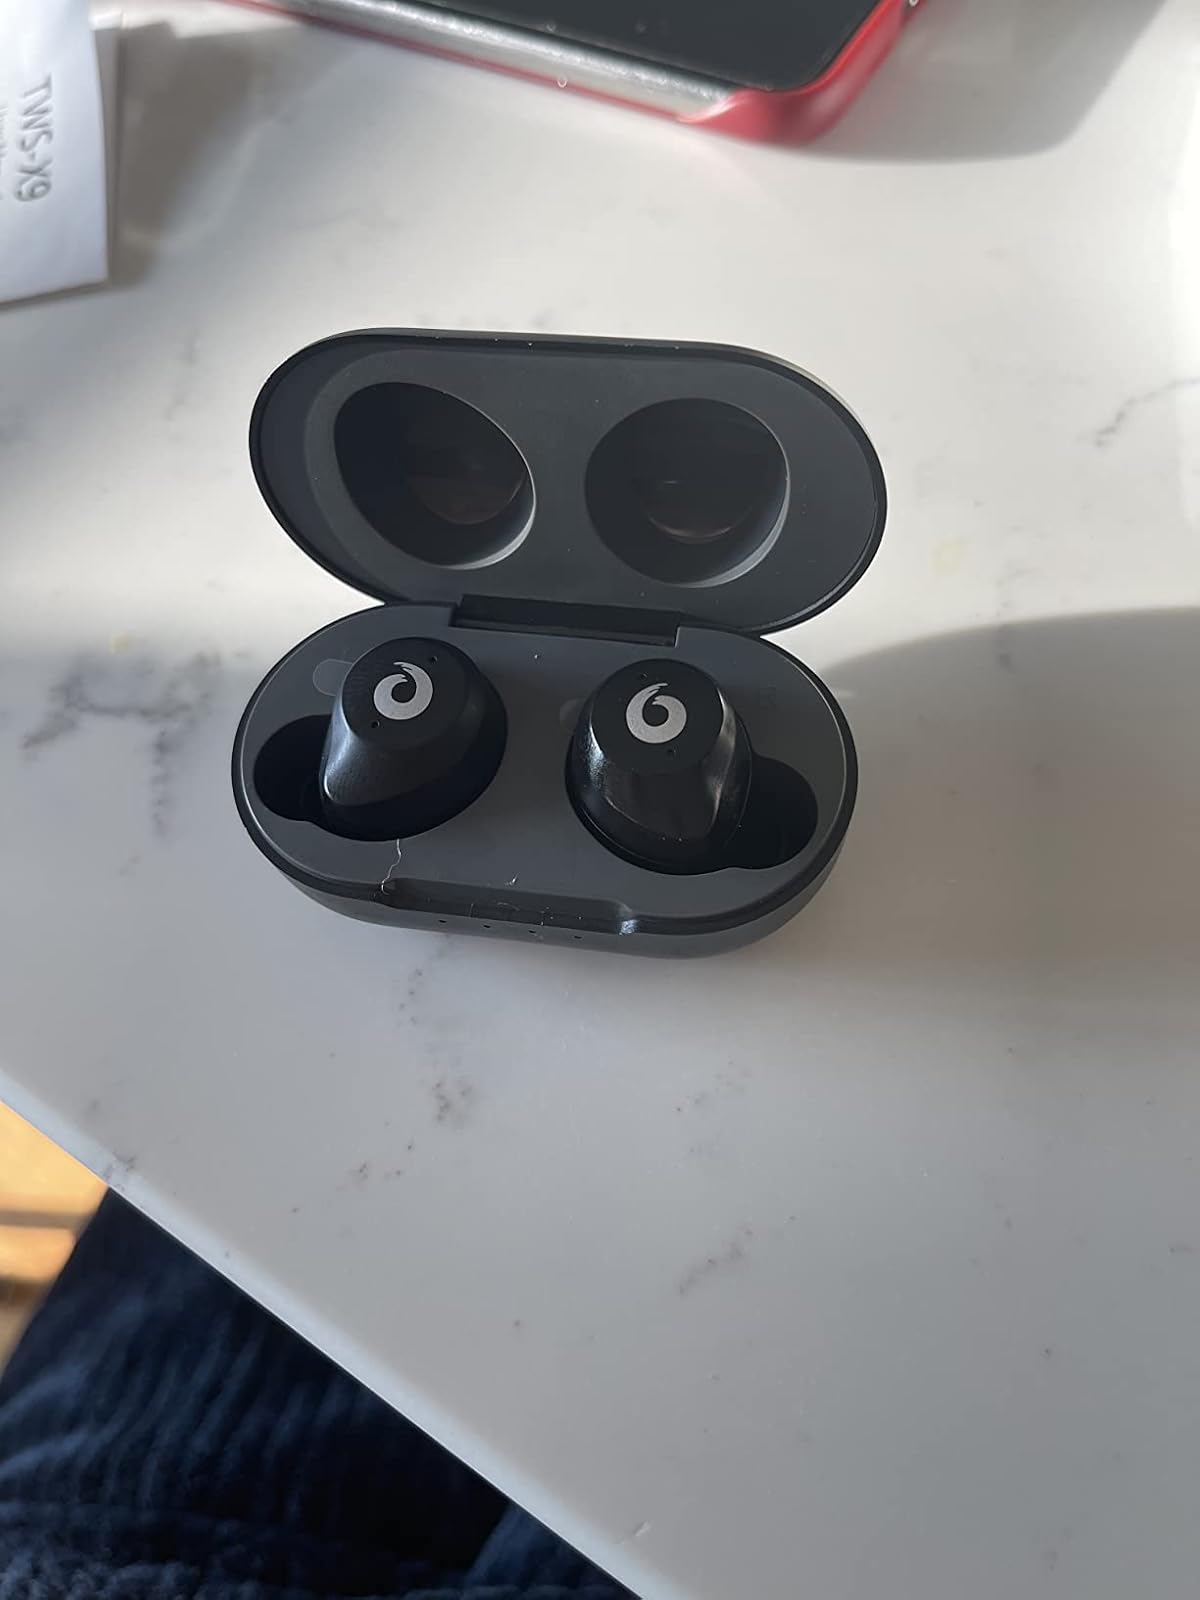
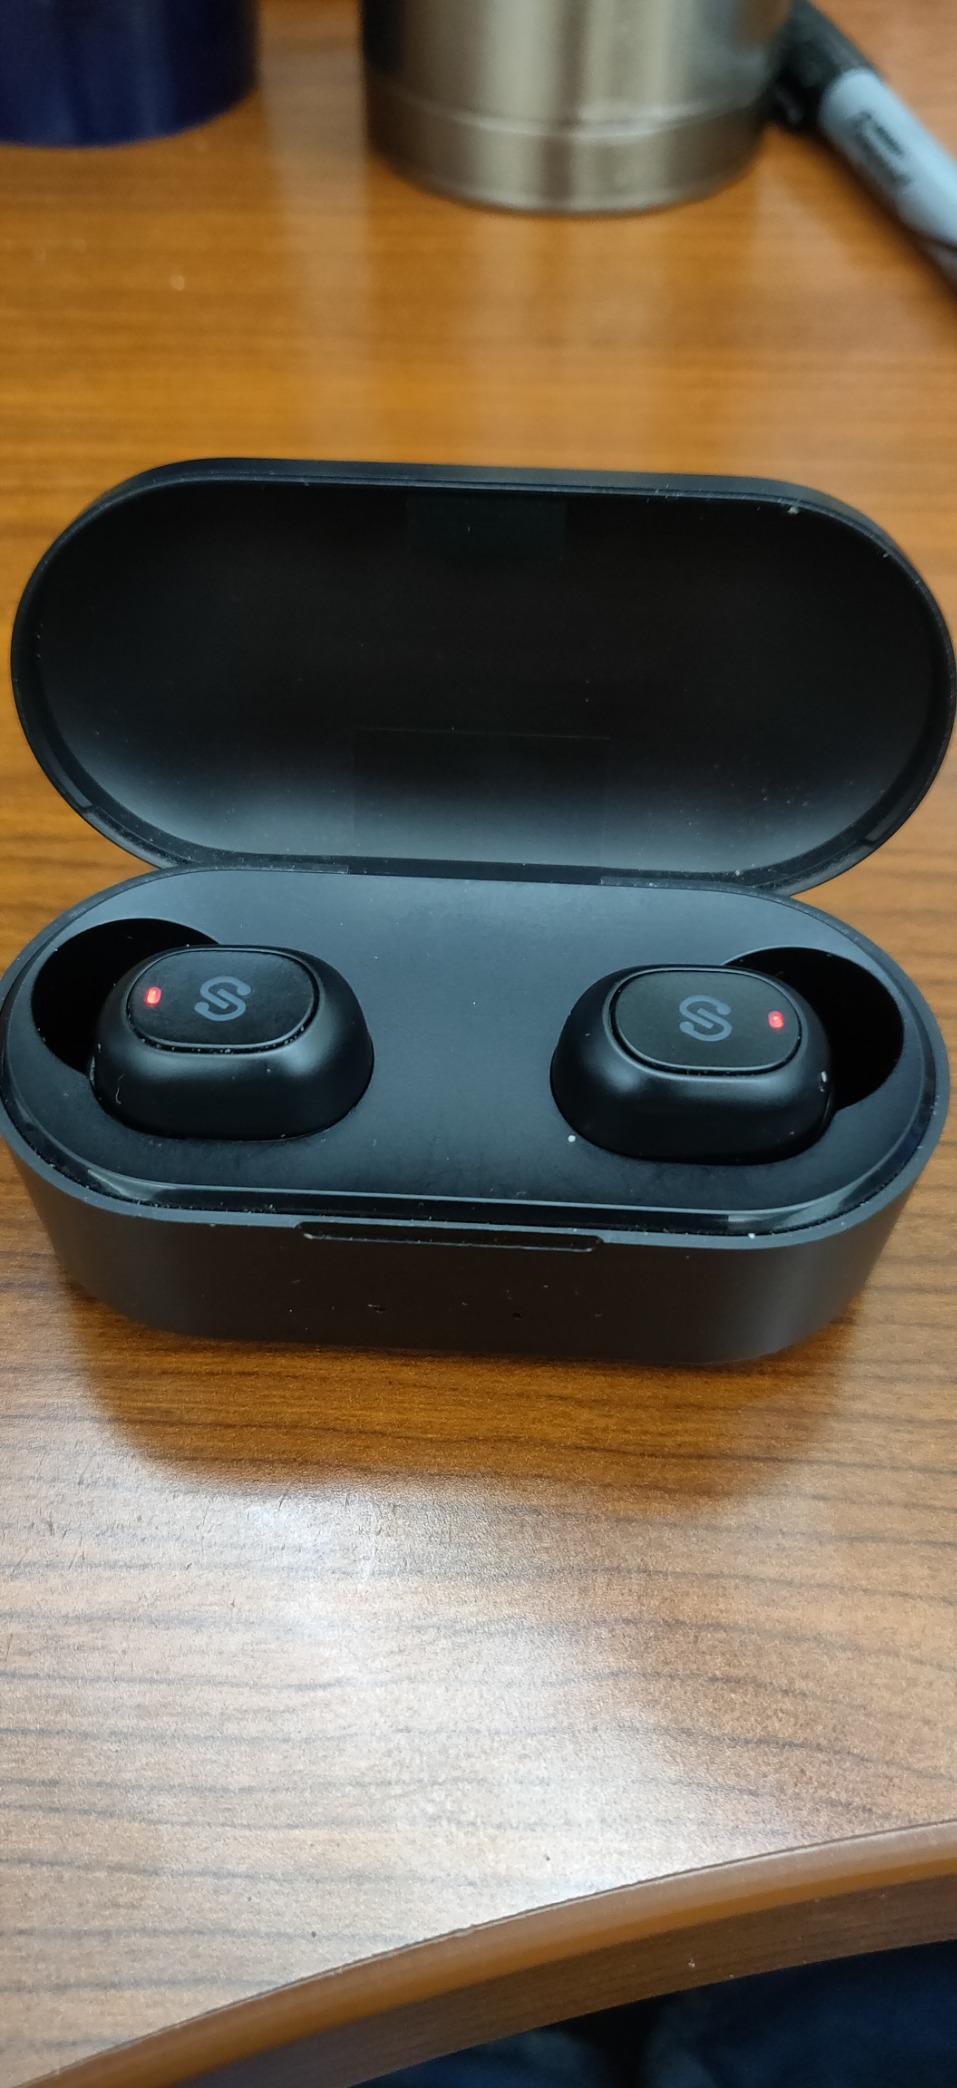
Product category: earbuds
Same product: no